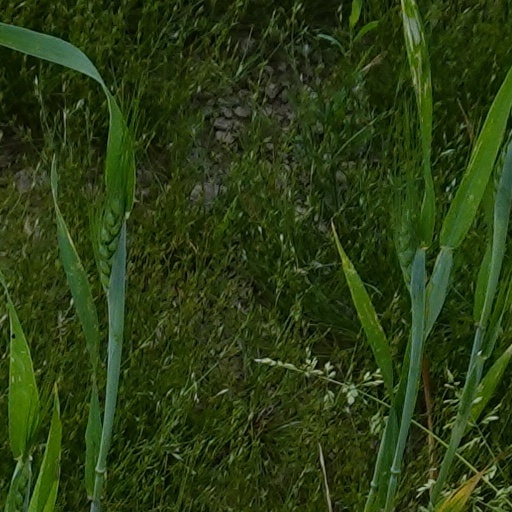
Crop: wheat